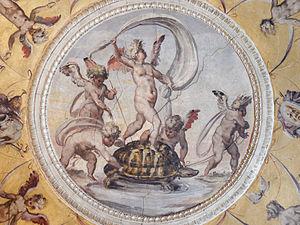
Amours et une tortue, décor en grotesque.
Festina lente est un adage latin ou locution latine signifiant « Hâte-toi lentement ». Il a la forme d'un oxymore et correspond à l'adage grec σπεῦδε βραδέως. Il a été la devise de nombreux personnages ou familles : l'empereur Auguste, l'imprimeur Alde Manuce, les Médicis, la famille aristocratique anglaise des Onslow ou encore la famille Bouvier d'Yvoire. C'était aussi la devise de l'entreprise d'horlogerie suisse qui a donné naissance à la marque Festina.
Cosme Iᵉʳ de Toscane, né le 12 juin 1519 à Florence et mort le 21 avril 1574 à Villa di Castello, près de Florence, est duc de Florence du 20 septembre 1537 au 21 août 1569 et ensuite le premier grand-duc de Toscane jusqu'à son décès, pendant les dernières années de la Renaissance.